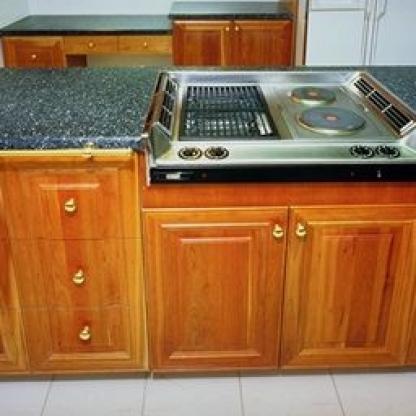
Scene: Indoor